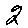
Label: 2